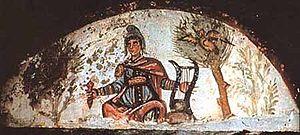
La synagogue de Doura Europos est un édifice de culte juif situé dans la ville hellénistique et romaine de Doura Europos dans la province de Syrie. C'est l'un des monuments les plus importants pour l'étude de l'art juif dans l'Antiquité, témoin du judaïsme synagogal.